Frederick Benteen

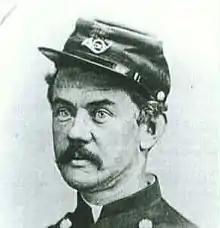
Frederick Benteen circa 1865

Frederick William Benteen (August 24, 1834 – June 22, 1898) was a military officer who first fought during the American Civil War. He was appointed to commanding ranks during the Indian Campaigns and Great Sioux War against the Lakota and Northern Cheyenne. Benteen is best known for being in command of a battalion (Companies D, H,& K) of the 7th U. S. Cavalry at the Battle of the Little Bighorn in late June, 1876.